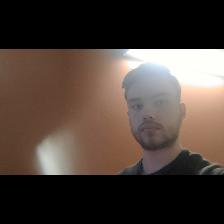
Label: Human